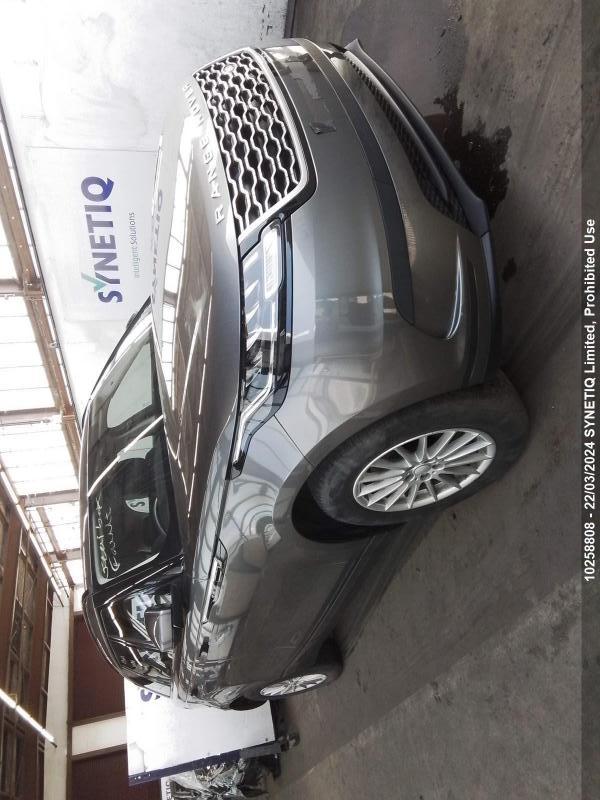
Aucun dommage détecté.
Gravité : aucun